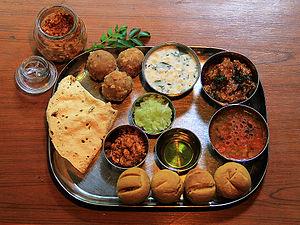
Un thali est un repas indien et népalais dont la composition diffère d'une région à l'autre. Il s'agit d'un assortiment de plats servis généralement dans de petits récipients en métal disposés sur un plateau rond, également en métal. Le prix en est généralement modeste et les plats nourrissants.